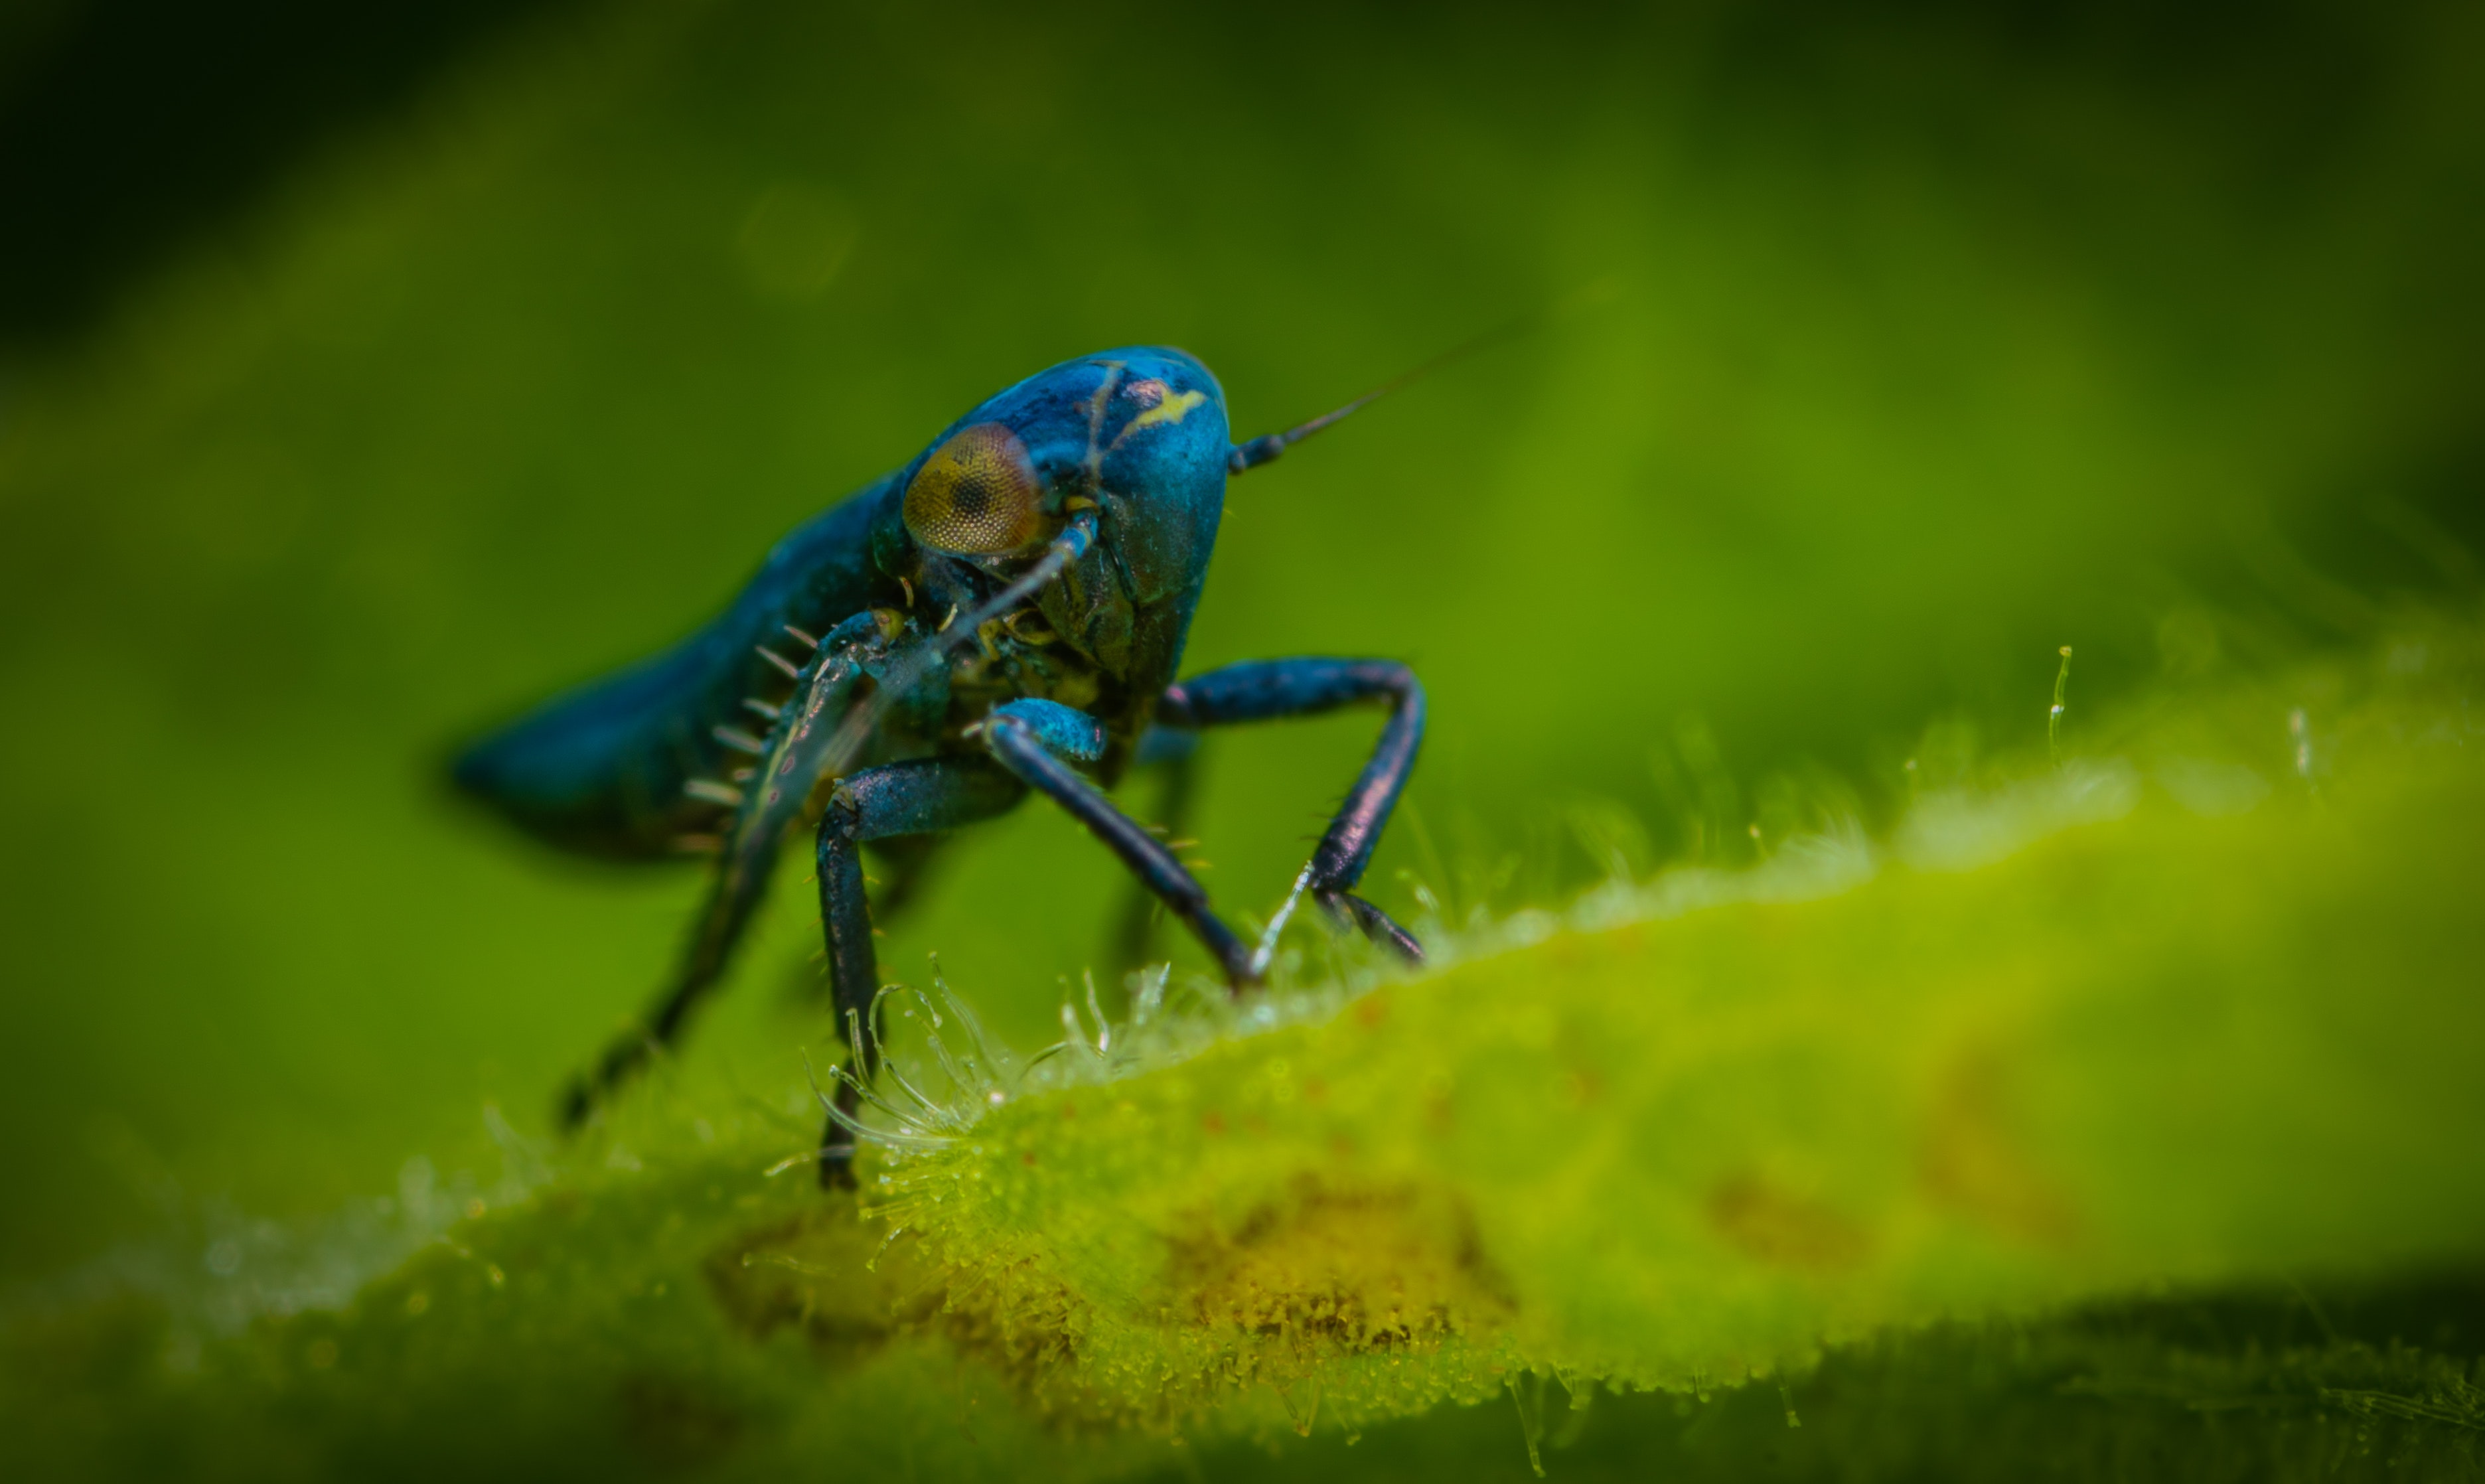
insect, nature, macro photography, green, pest, invertebrate, close up, wildlife, organism, photography, leaf, eye, fly, electric blue, grass, arthropod, adaptation, plant, membrane winged insect, stock photography, bug, forest, blowflies